Inkarri

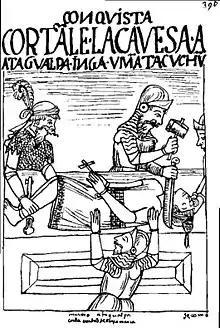
Drawing depicting the execution of Atahualpa

The Inkarri (or Inkari and sometimes Inkaríy) myth is one of the most famous legends of the Inca. When the Spanish conquistadores executed the last ruler of the Inca people, Atahualpa, he vowed (according to the legend) that he would come back one day to avenge his death. According to the legend, the Spaniards buried his body parts in several places around the kingdom: His head is said to rest under the Presidential Palace in Lima, while his arms are said to be under the Waqaypata (Square of tears) in Cusco and his legs in Ayacucho. Buried under the earth he will grow until the day that he will rise, take back his kingdom and restore harmony in the relationship between Pachamama (the earth) and her children.